The Novice (film)

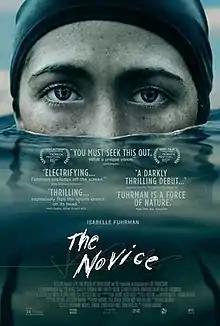
Theatrical release poster

The Novice is a 2021 American psychological sports drama film written and directed by Lauren Hadaway in her feature directorial debut. Starring Isabelle Fuhrman, Amy Forsyth, Dilone, Charlotte Ubben, Jonathan Cherry, and Kate Drummond, the film follows an obsessive university freshman who joins the rowing team.